Lillian Rosanoff Lieber

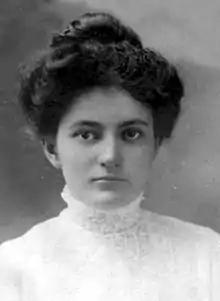
Lillian R. Lieber (1886–1986)

Lillian Rosanoff Lieber (July 26, 1886 in Nicolaiev, Russian Empire – July 11, 1986 in Queens, New York) was a Russian-American mathematician and popular author. She often teamed up with her illustrator husband, Hugh Gray Lieber, to produce works.